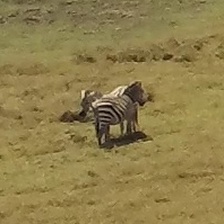
Pose orientation: right